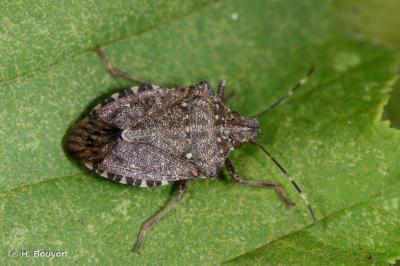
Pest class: stink_bug